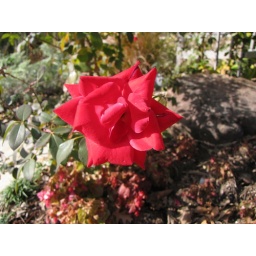
A blossoming red flower in my backyard garden.